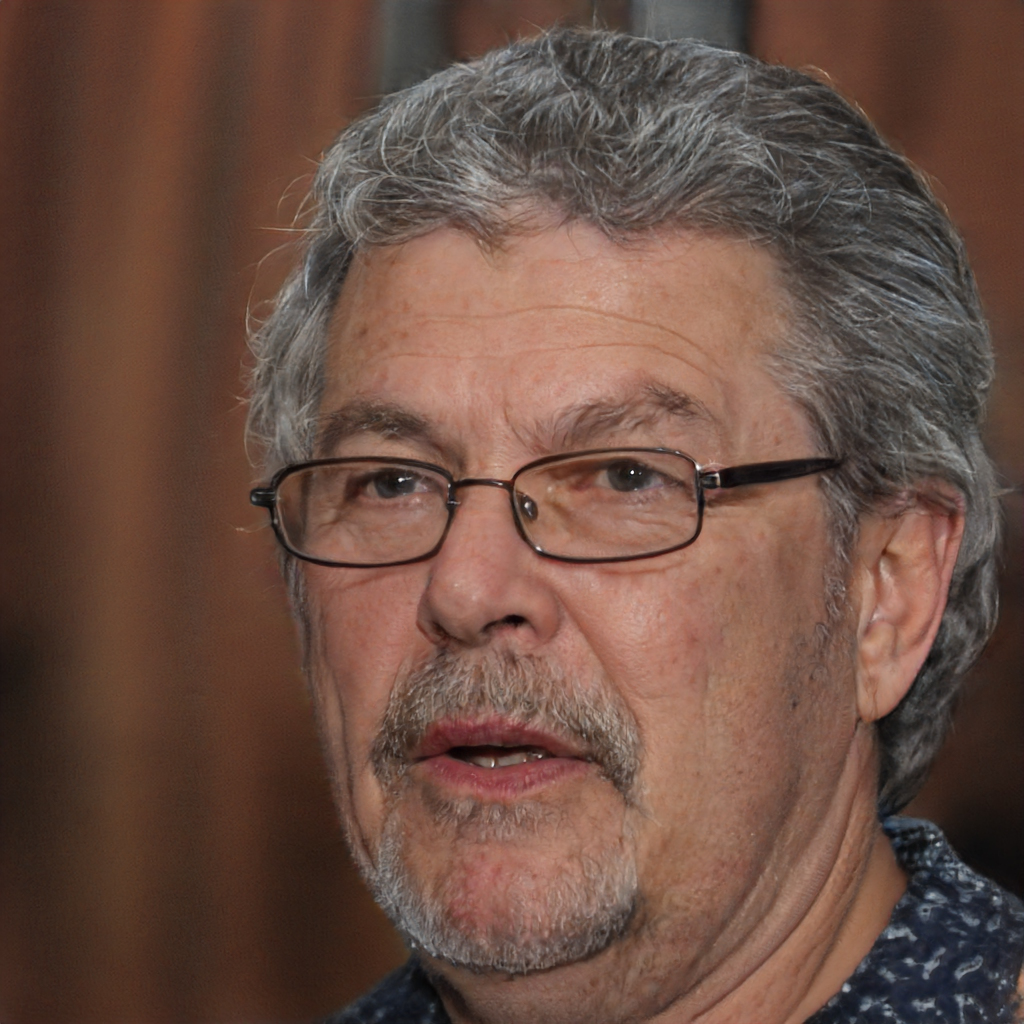
Gender: Male